2012 Shanghai International Film Festival

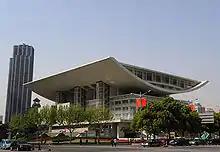
Shanghai Grand Theater

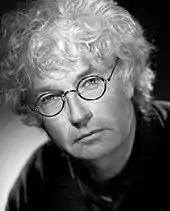
Jean-Jacques Annaud, president of the jury for the Golden Goblet Award

The 2012 Shanghai International Film Festival was the 15th such festival devoted to international cinema held in Shanghai, China.